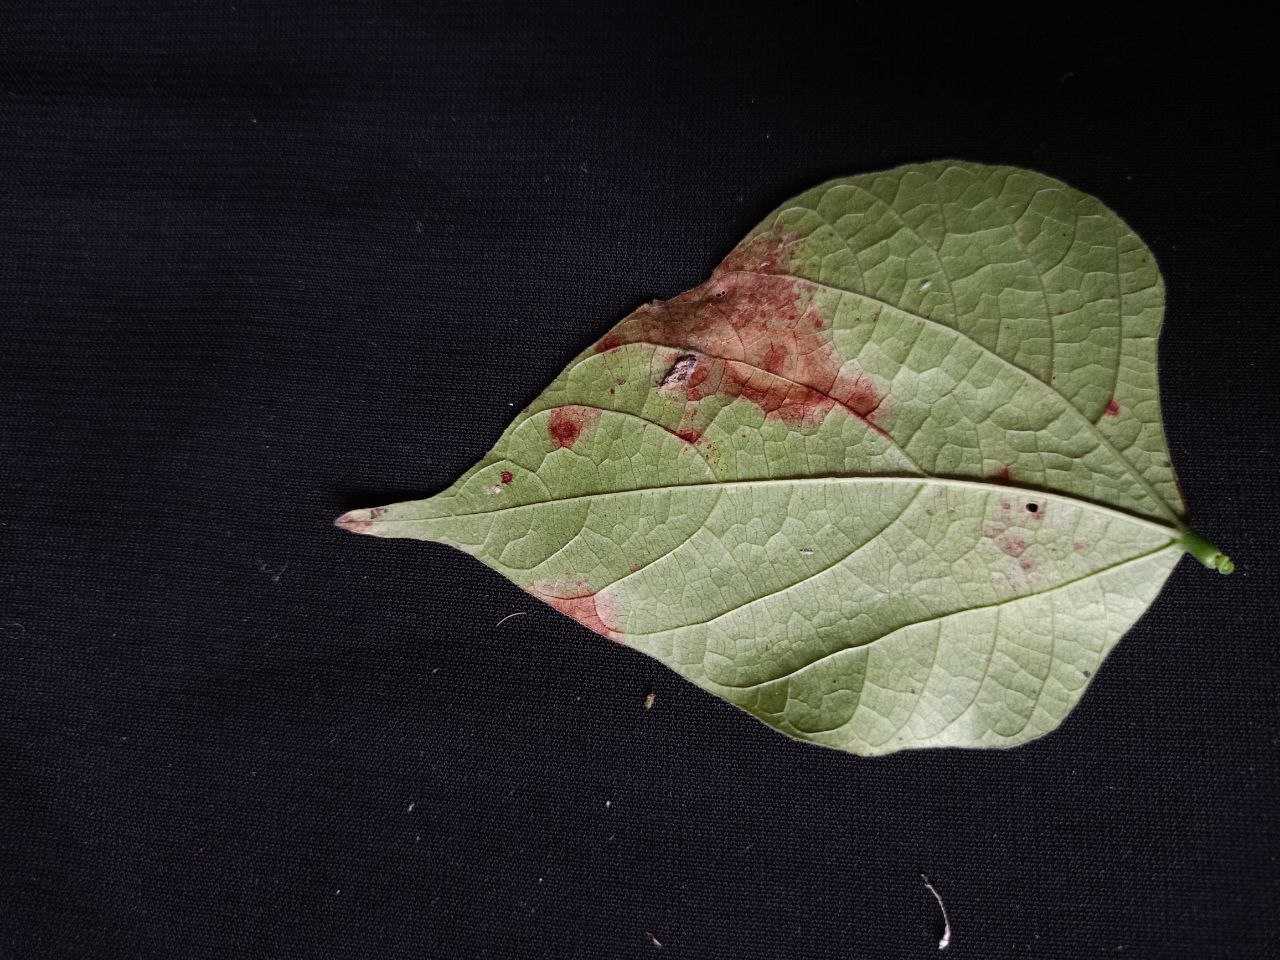
Crop: bean
Leaf condition: Blight